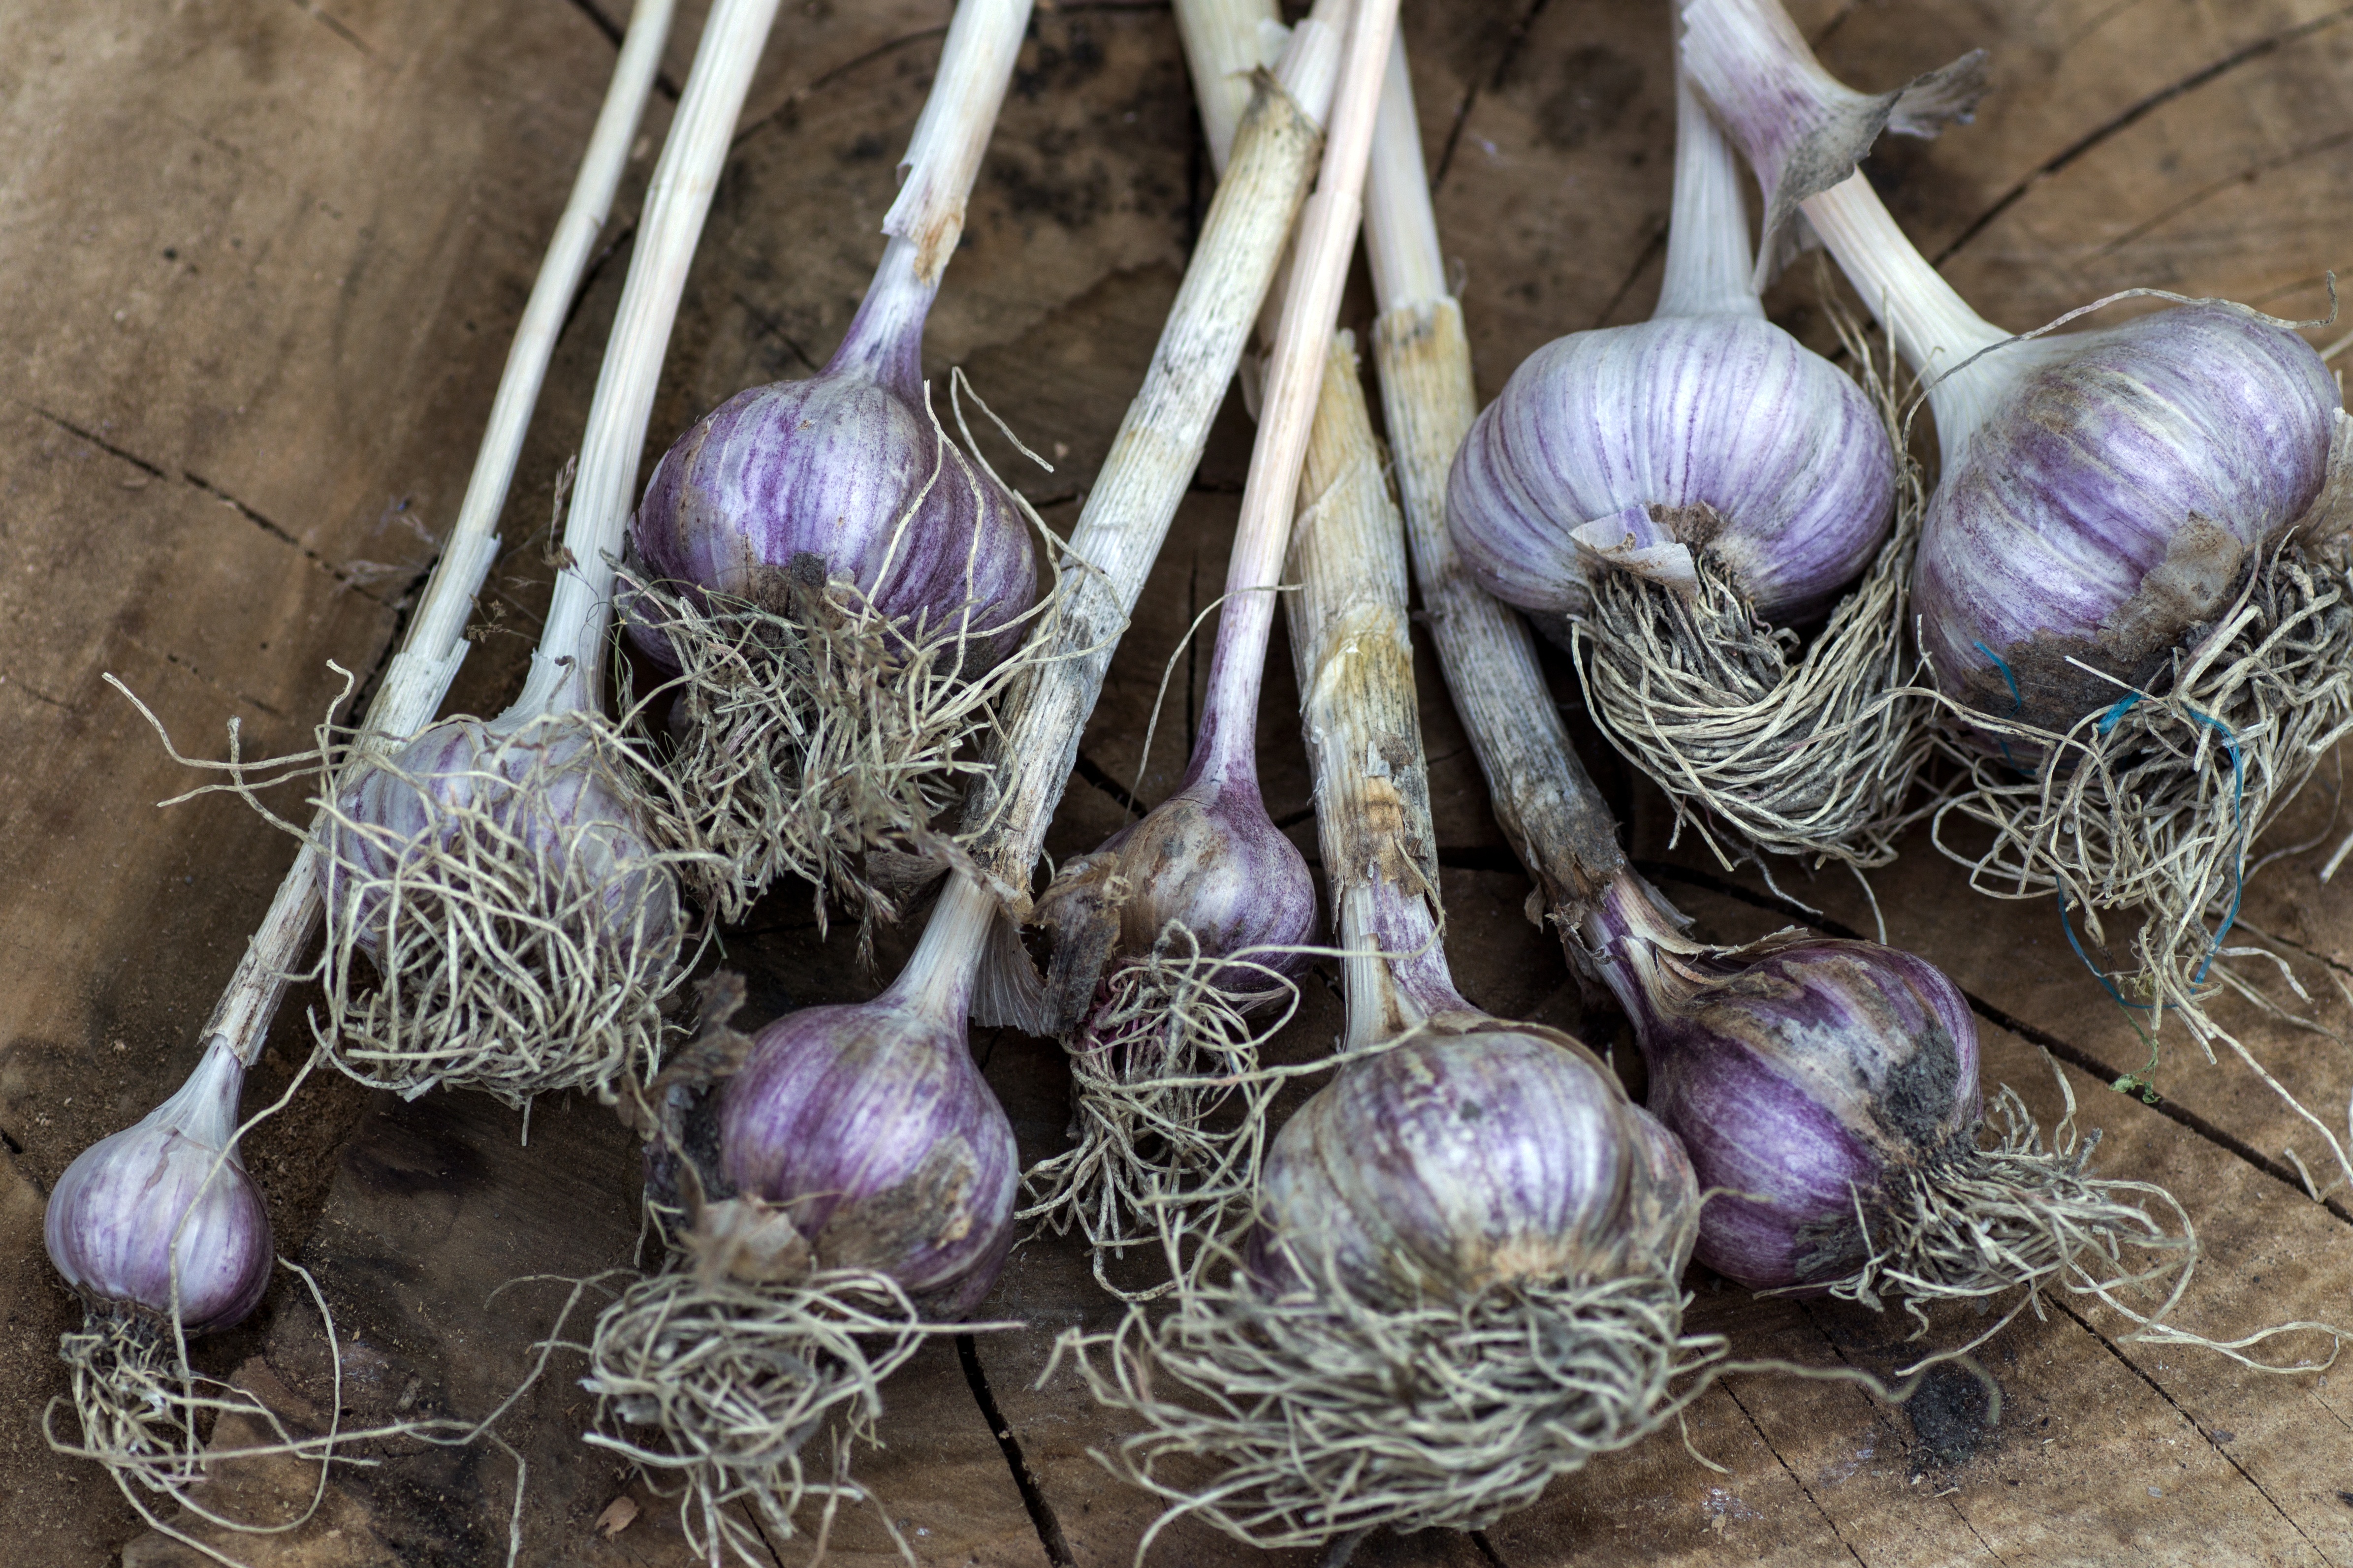
plant, food, garlic, produce, vegetable, onion, vegetables, thistle, flowering plant, tuber, shallot, land plant, onion genus